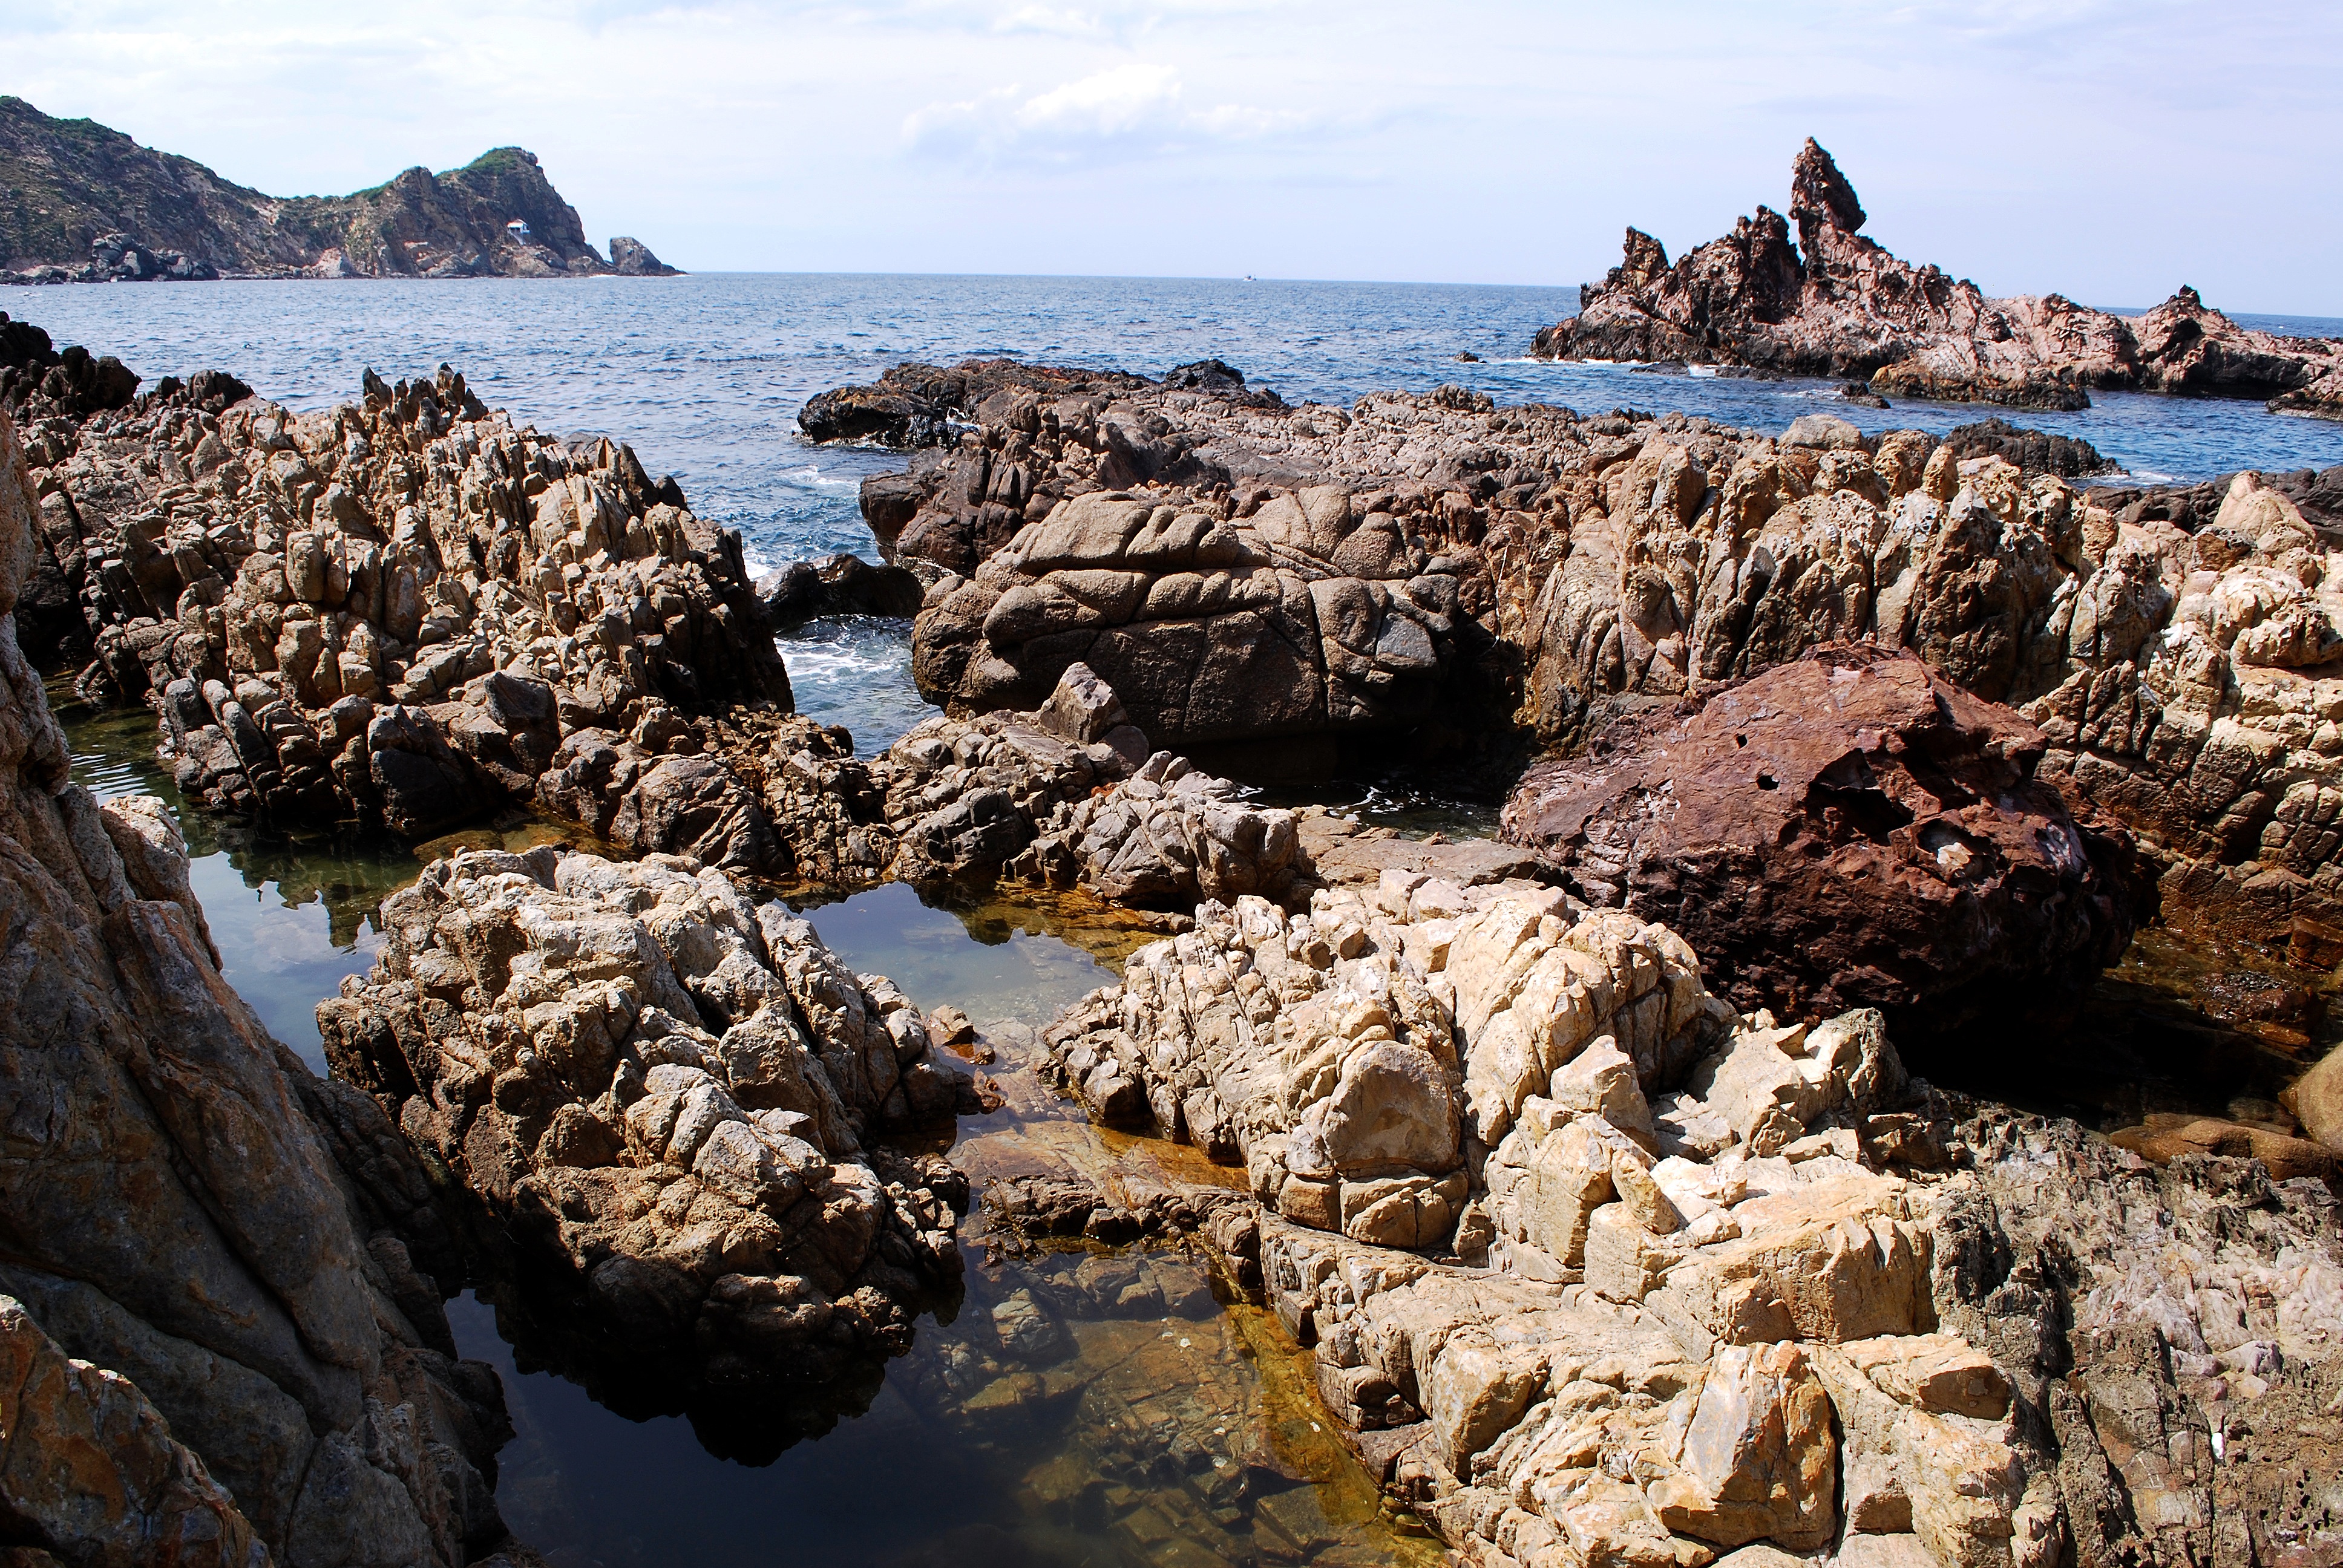
beach, landscape, sea, coast, water, nature, rock, ocean, sky, shore, wave, travel, formation, cliff, cove, natural, scenery, holiday, bay, terrain, material, body of water, blue sky, geology, cool, vietnam, cape, destination, comfortable, the sea, blue sea, ideal, the beach, wind waist, mercy of the wind waist, lovingkindness of, tourism nhon ly, travel flask, mercy of the sea, scenic flask, the beautiful sea, army headquarters, multiplication multiplication of rules, tide pool